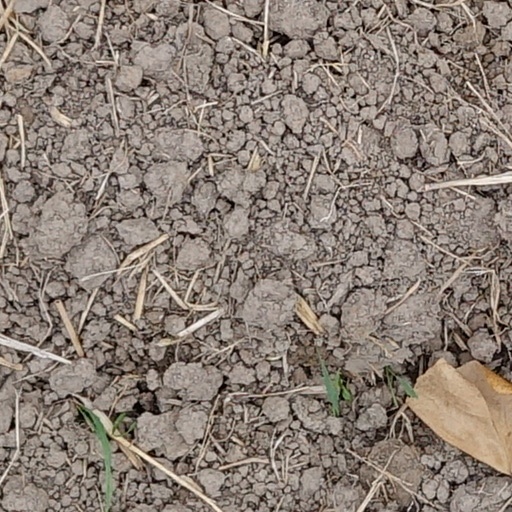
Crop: wheat